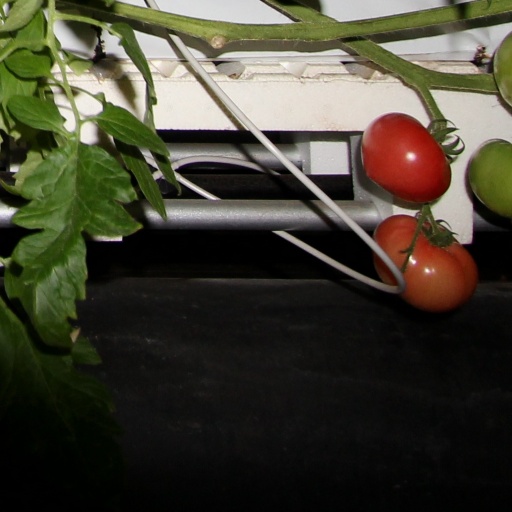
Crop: tomato